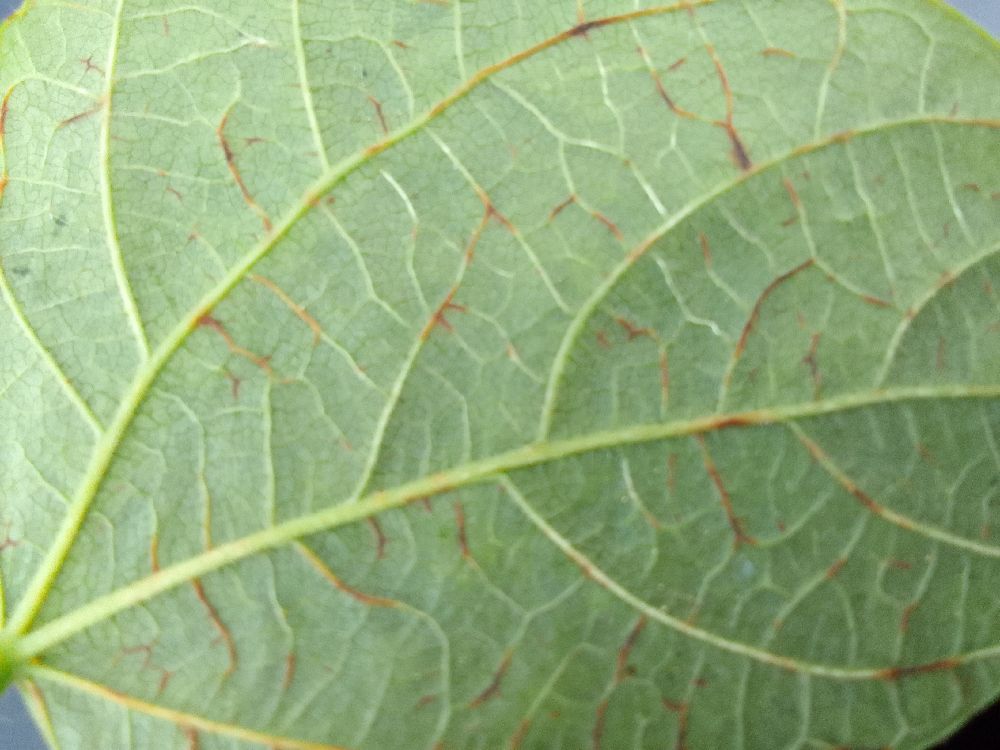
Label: anthracnose